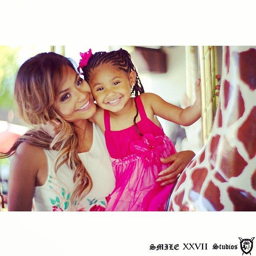
dancer threw her baby girl a wonderful birthday party !